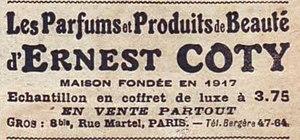
Joseph Marie François Spoturno dit François Coty, né le 3 mai 1874 à Ajaccio et mort le 25 juillet 1934 à Louveciennes, est un industriel parfumeur français, à l’origine de la multinationale Coty Inc. II est considéré comme le père fondateur de l'industrie moderne de la parfumerie.